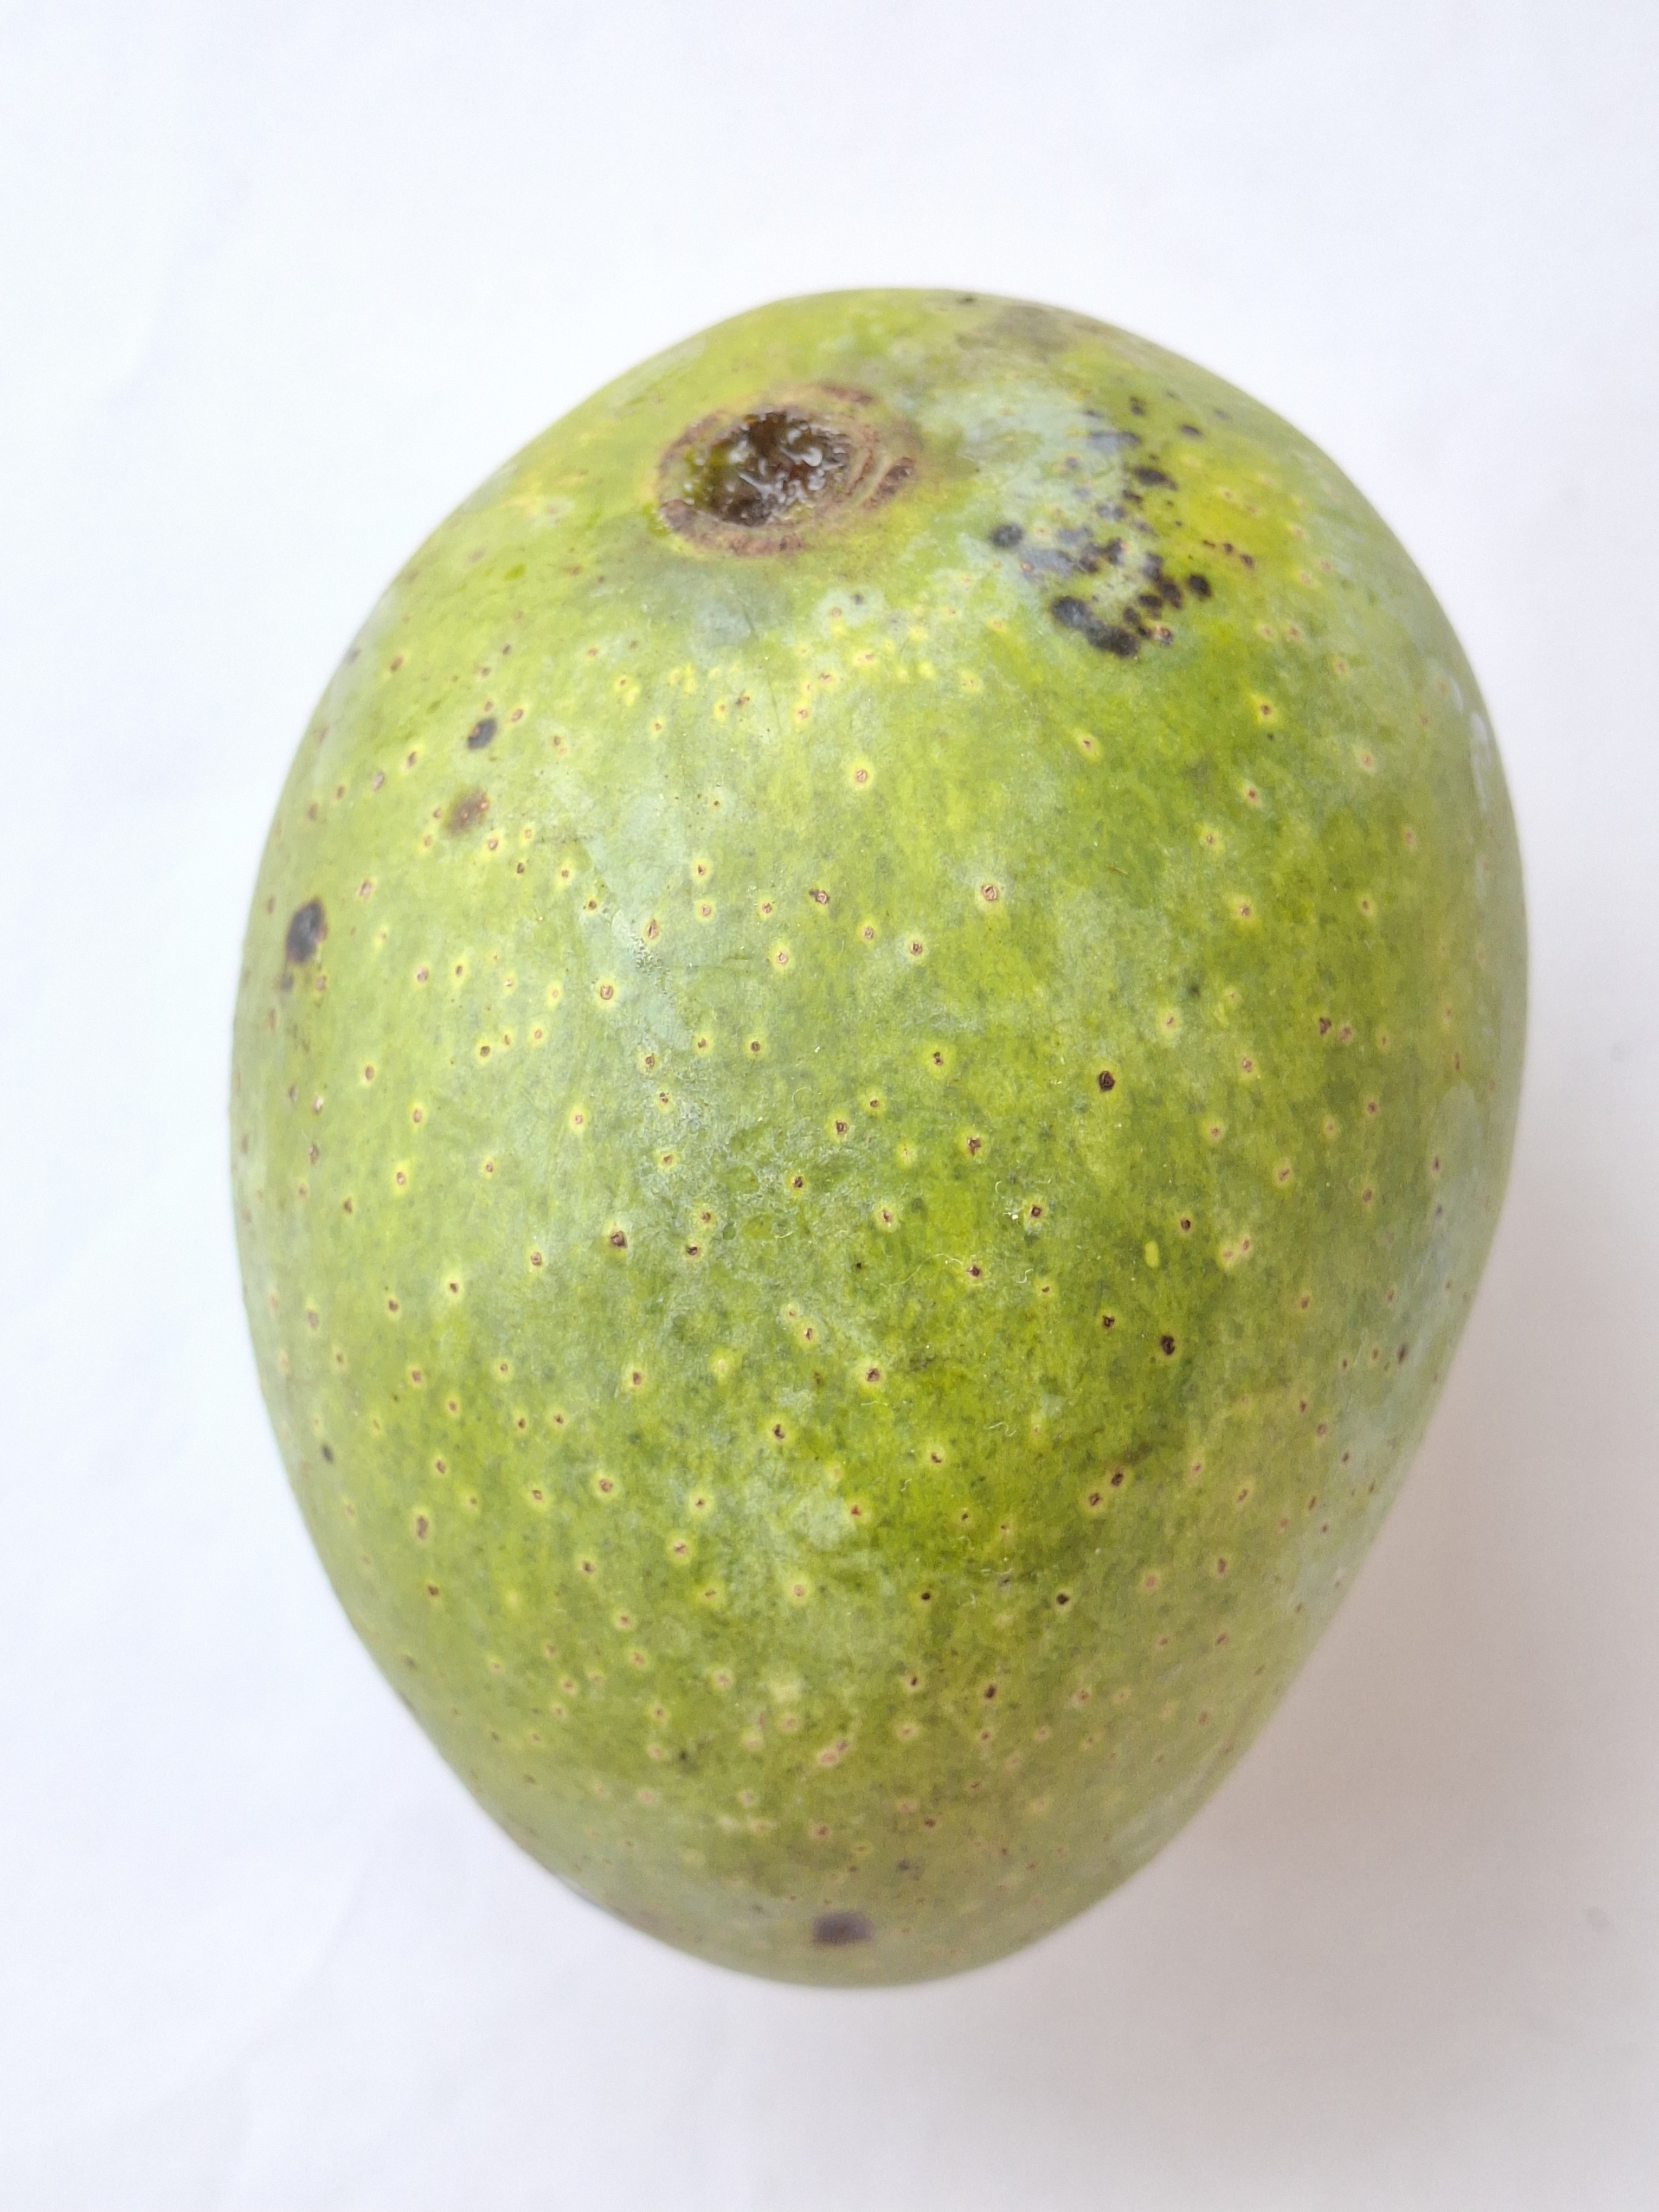
Mango variety: GopalBhog